Sanford Stadium

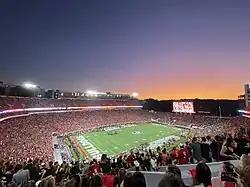
Sanford Stadium, September 2019

Dooley Field at Sanford Stadium is the on-campus playing venue for football at the University of Georgia in Athens, Georgia, United States (also known as UGA). The 93,033-seat stadium is the ninth-largest American football stadium in the NCAA (and in the United States), and the 17th-largest such stadium in the world. Games played there are said to be played "between the hedges" due to the field being surrounded by privet hedges, which have been a part of the design of the stadium since it opened in 1929. The current generation of hedges were planted in 2024 (Completed on May 4, 2024, as an NIL fundraising event.) after the originals were taken out to accommodate the soccer tournaments for the 1996 Summer Olympics. The stadium is often considered one of college football's "best, loudest, and most intimidating atmospheres".